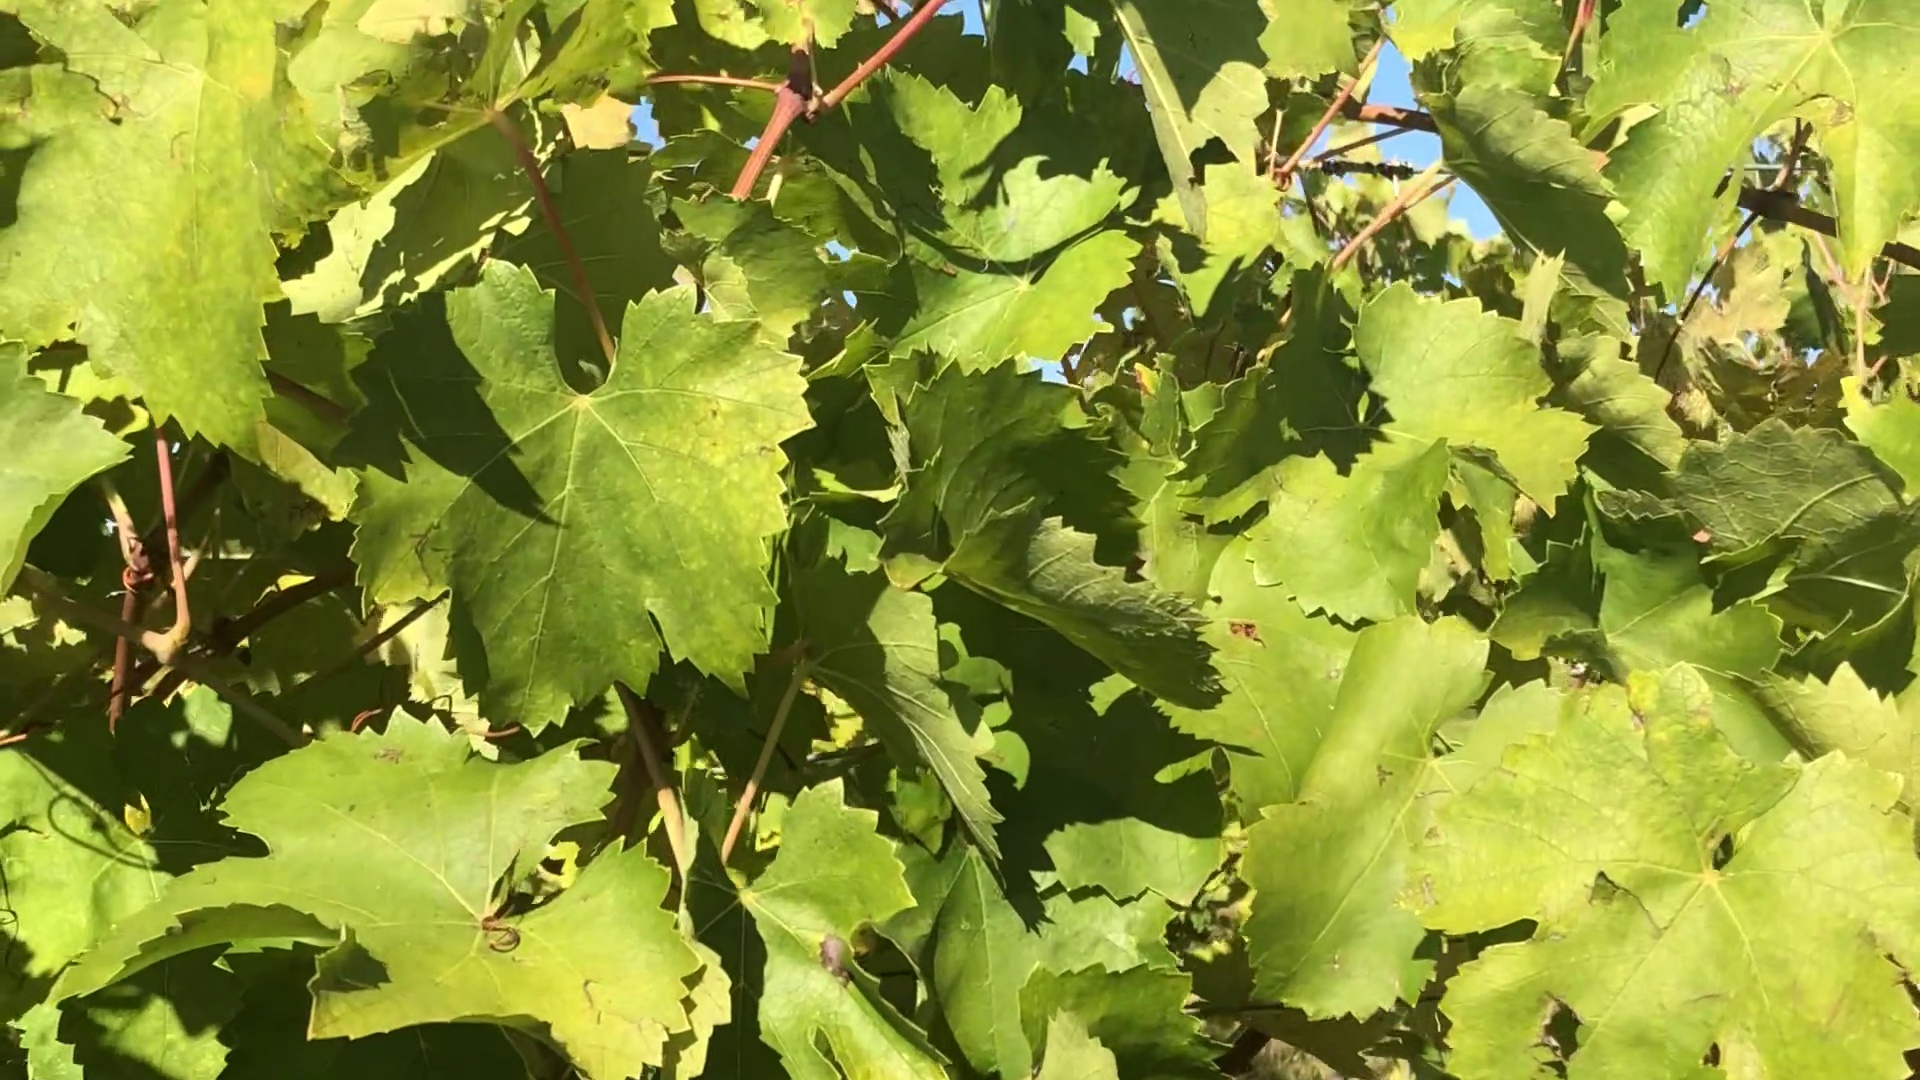
Label: healthy